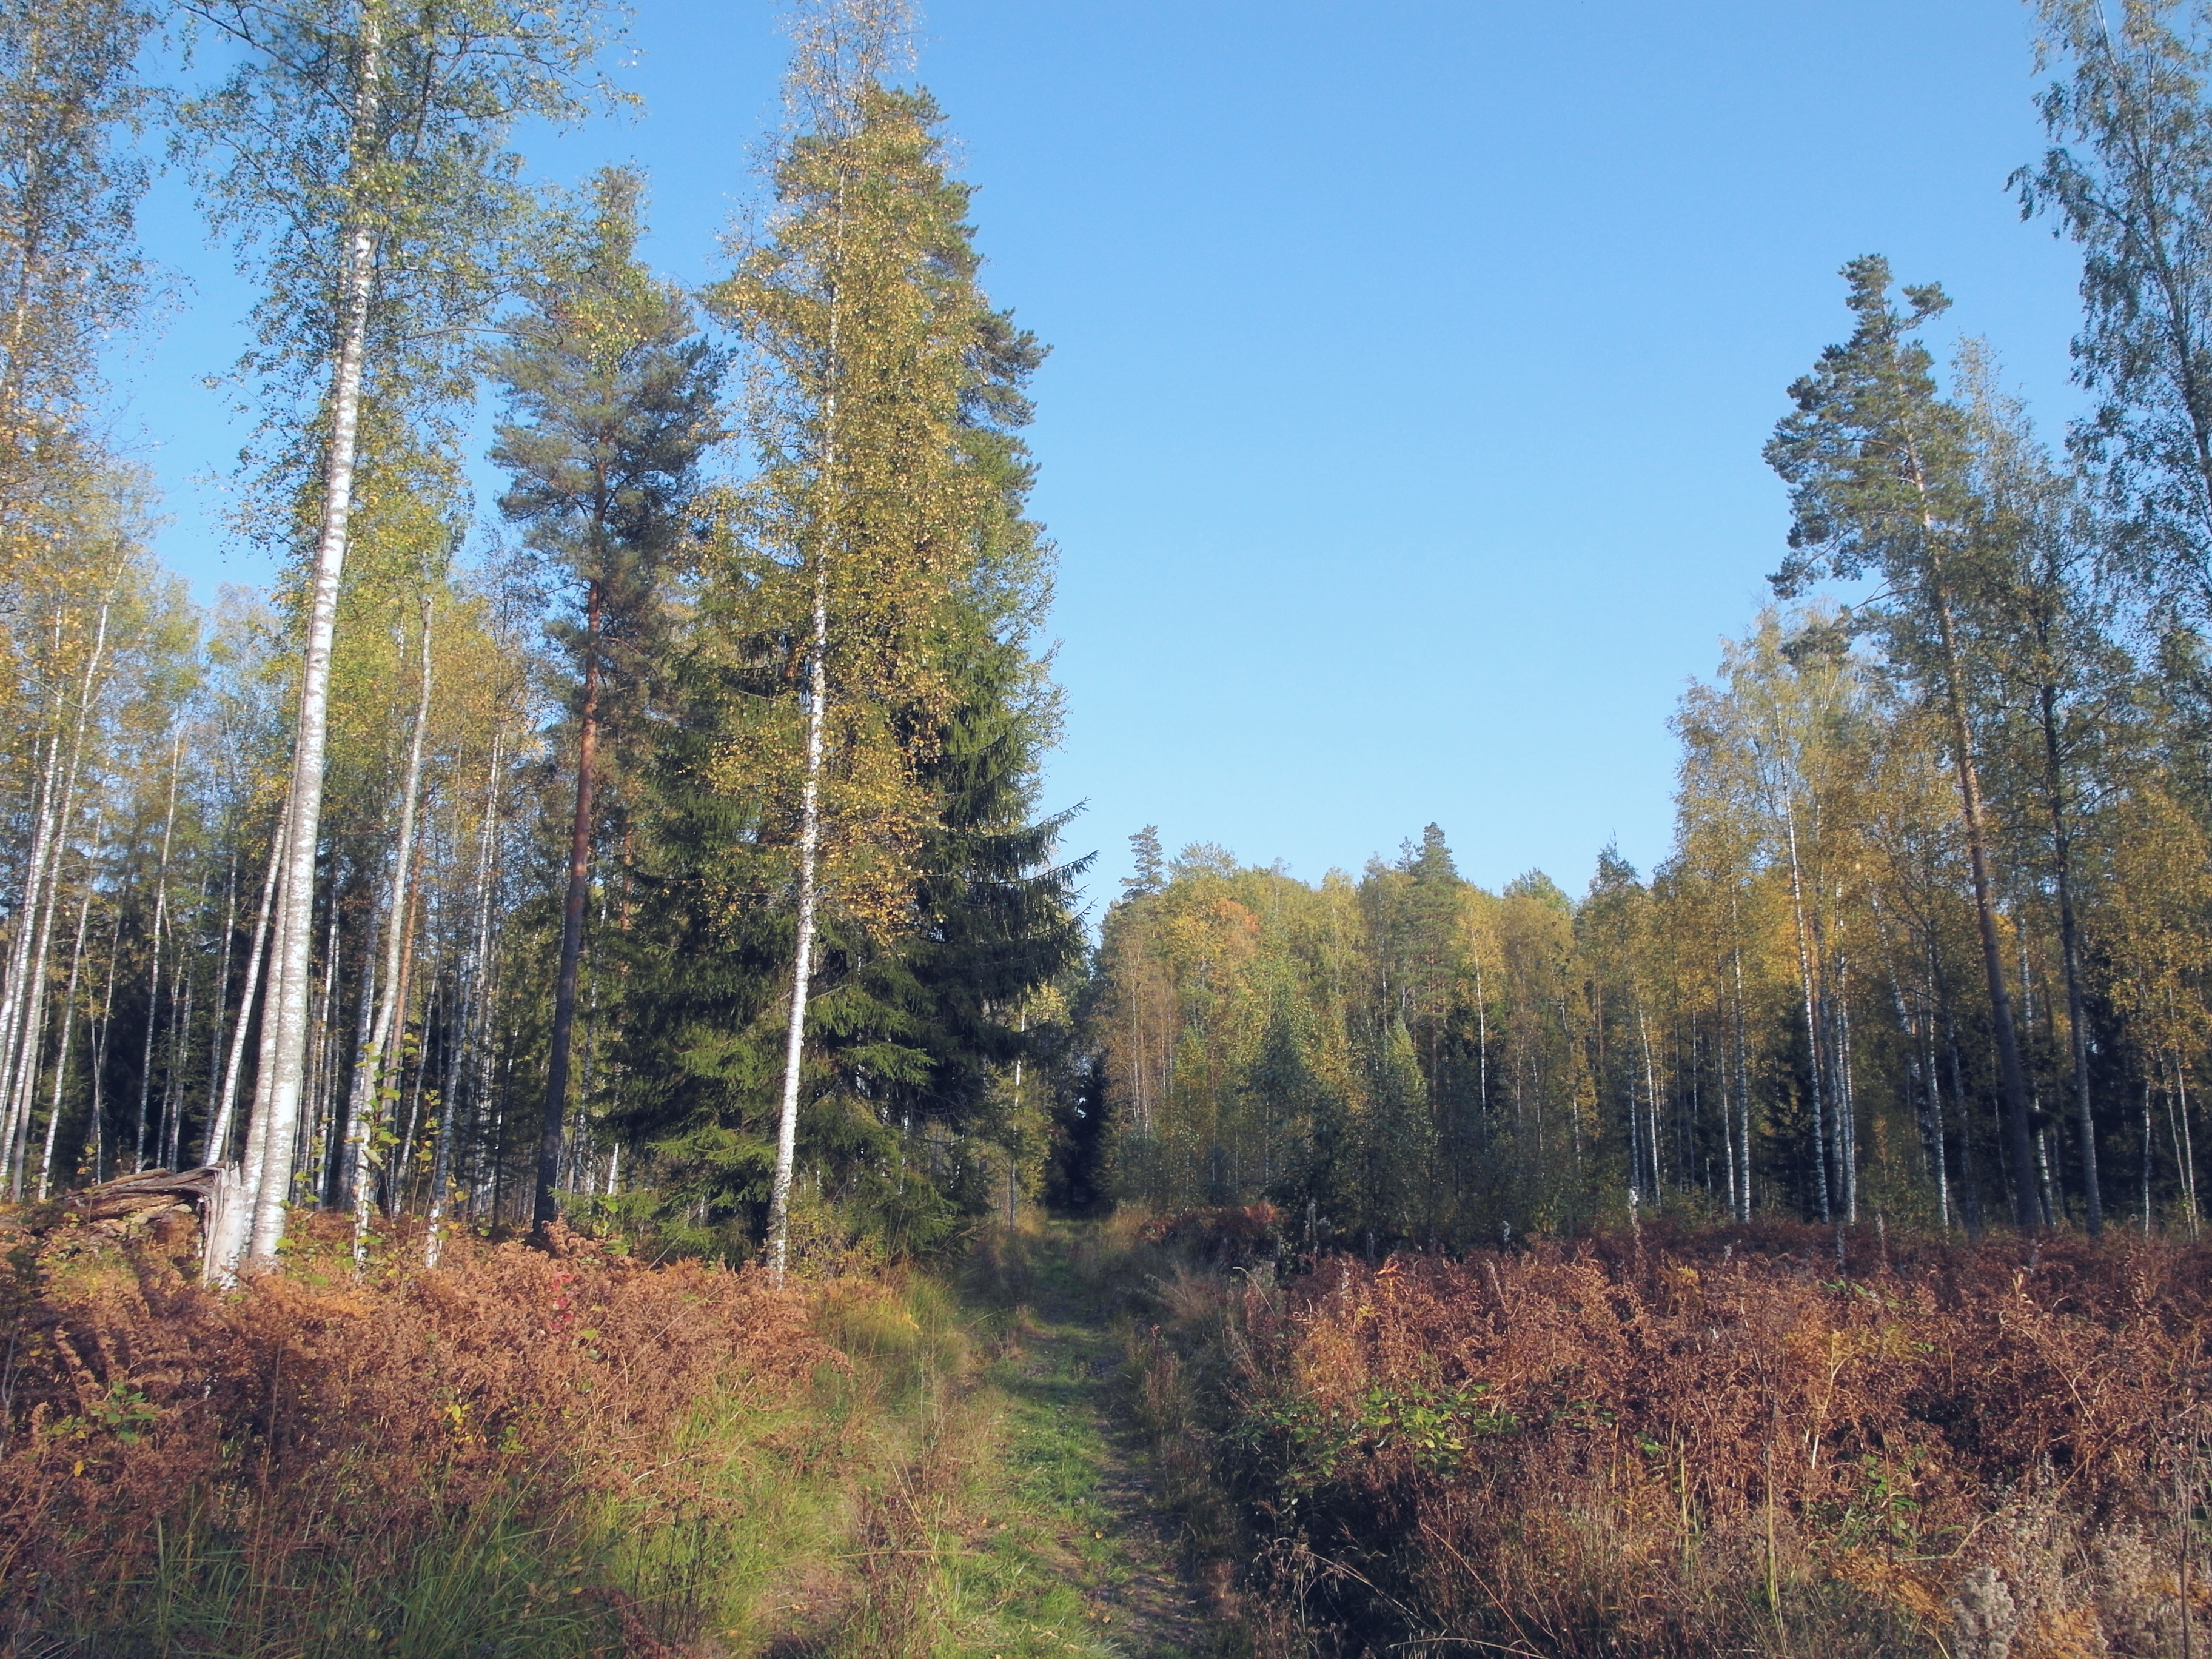
image, tree, natural landscape, forest, natural environment, Northern hardwood forest, woody plant, American aspen, tropical and subtropical coniferous forests, temperate broadleaf and mixed forest, spruce fir forest, biome, shortleaf black spruce, lodgepole pine, plant, American larch, nature reserve, red pine, Larix lyalliiSubalpine Larch, birch, old growth forest, wilderness, grove, woodland, temperate coniferous forest, larch, leaf, autumn, plant community, conifer, sky, pine family, trunk, Canoe birch, birch family, deciduous, landscape, shrubland